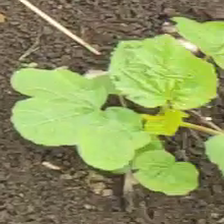
Weed species: Little_Mallow(Malva parviflora)